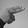
ASL letter: H